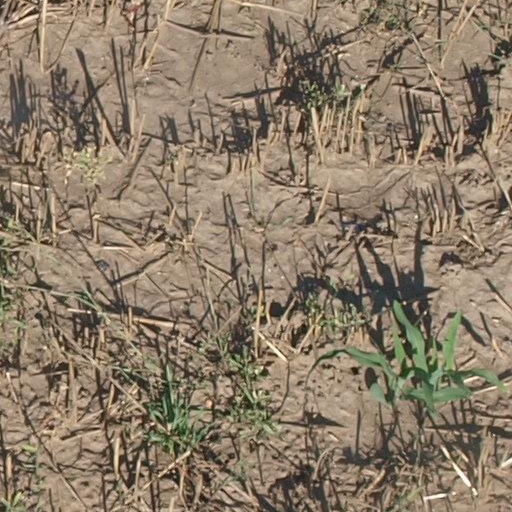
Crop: maize; corn